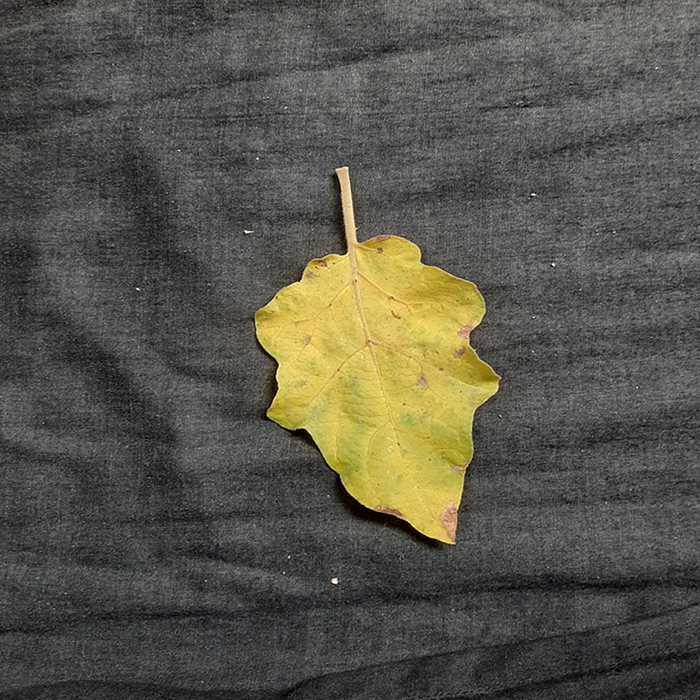
Plant: Eggplant
Label: Eggplant verticillium wilt